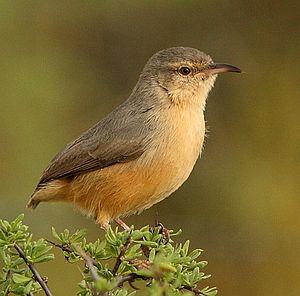
Le Crombec à long bec est une espèce d'oiseaux de la famille des Macrosphenidae.
Sylvietta est un genre d'oiseau de la famille des Macrosphenidae, appelés crombecs.